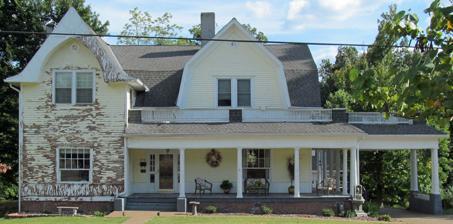
Building: Robert Thomas House
Country: United States of America
Year built: 1899
Historic house in Kentucky, United States United States historic place Robert Thomas House U.S. National Register of Historic Places The Robert Thomas House in 2013 Show map of Kentucky Show map of the United States Location 516 Broad St., Central City, Kentucky Coordinates 37°17′45″N 87°7′5″W / 37.29583°N 87.11806°W / 37.29583; -87.11806 Area 3.5 acres (1.4 ha) Built 1899 ( 1899 ) Architectural style Dutch Colonial Revival NRHP reference No. 90001833 Added to NRHP December 6, 1990 The Robert Thomas House is a historic house located at 516 Broad St. in Central City , Kentucky . The house was built in 1899 as a model home for an exhibit at the St. Louis World's Fair . Robert Y. Thomas and his family purchased the home and two other model homes from the display; the three homes were moved to Central City in 1904. Thomas, who later served in the U.S. House of Representatives , lived in the house, which he considered the "nicest of the three", until 1917. The Dutch Colonial Revival home features a gambrel roof , a front porch supported by Tuscan columns , and a balustrade along the roof of the porch. It is the only extant Dutch Colonial Revival building in Central City. The house was added to the National Register of Historic Places on December 6, 1990. References